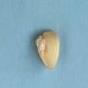
Maize quality: Good